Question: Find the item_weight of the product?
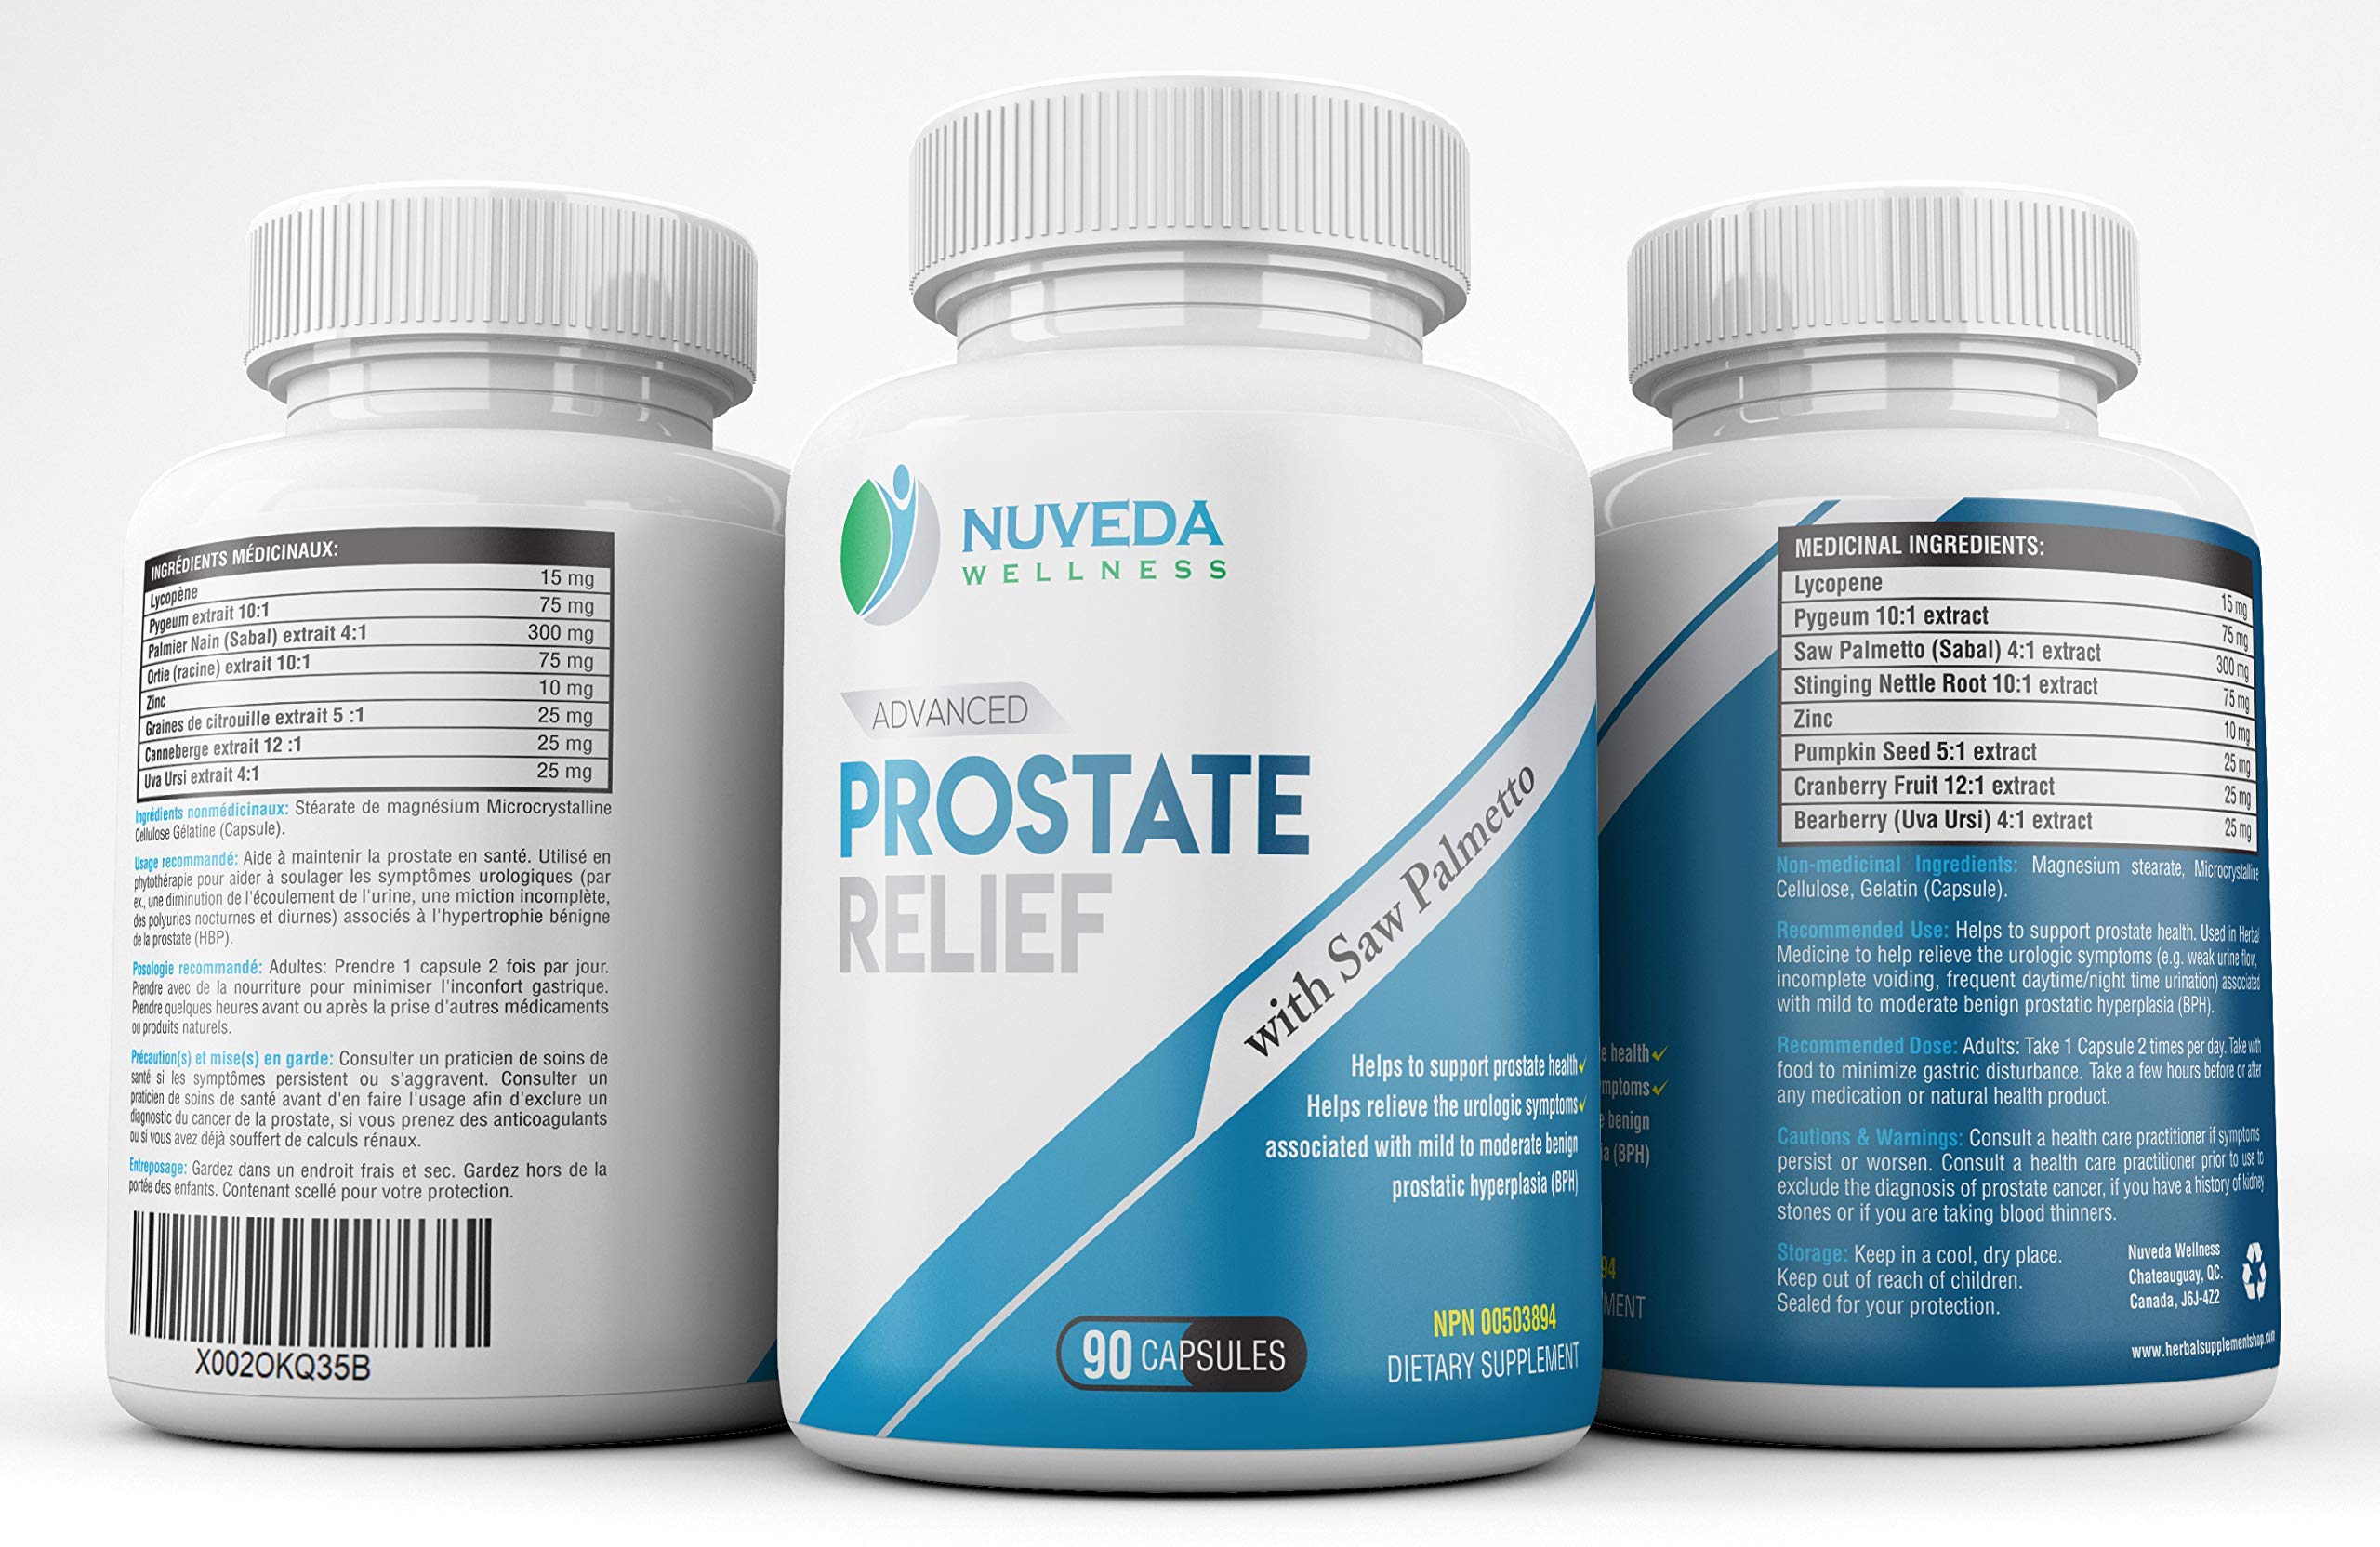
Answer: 15.0 milligram